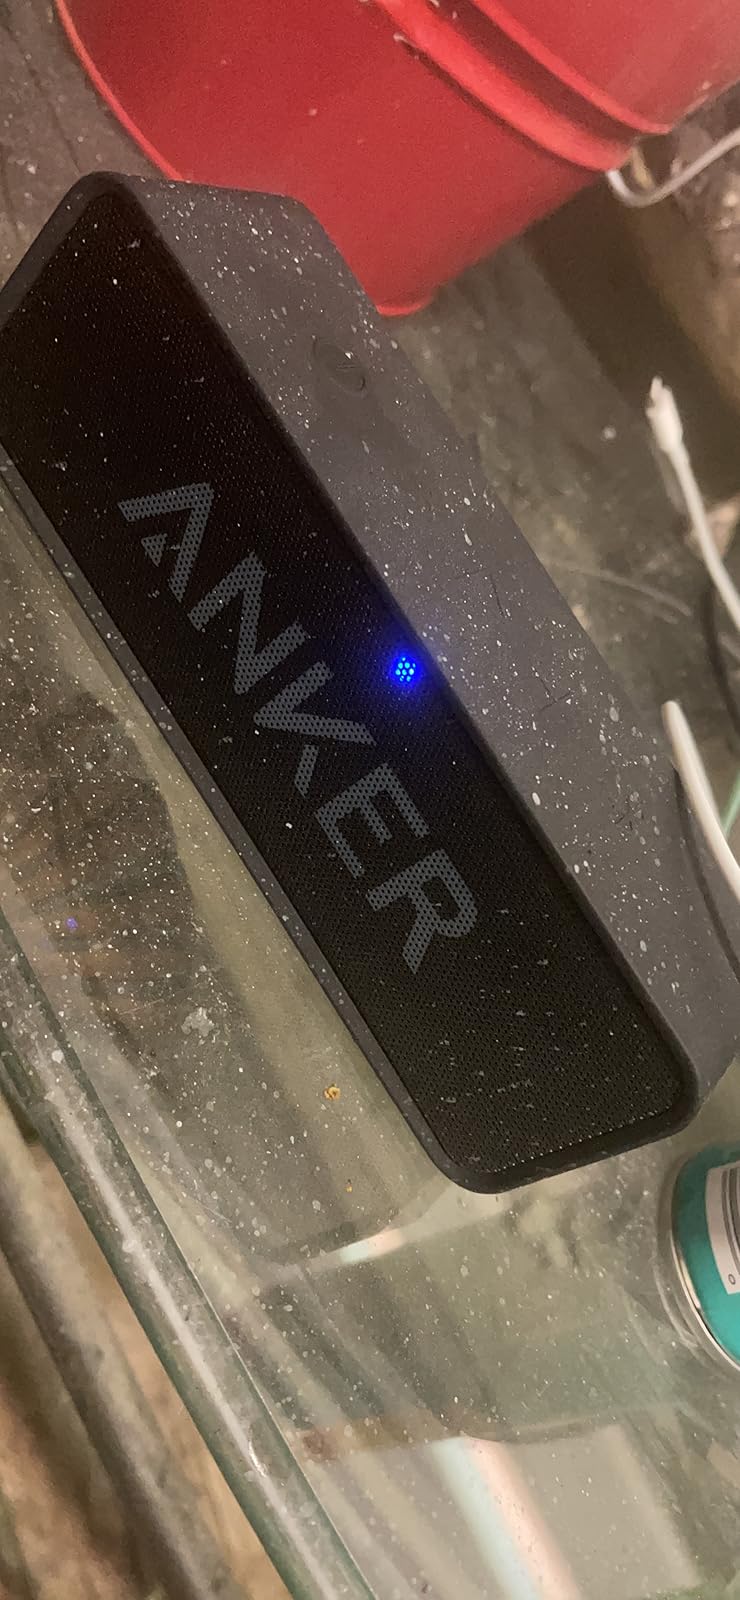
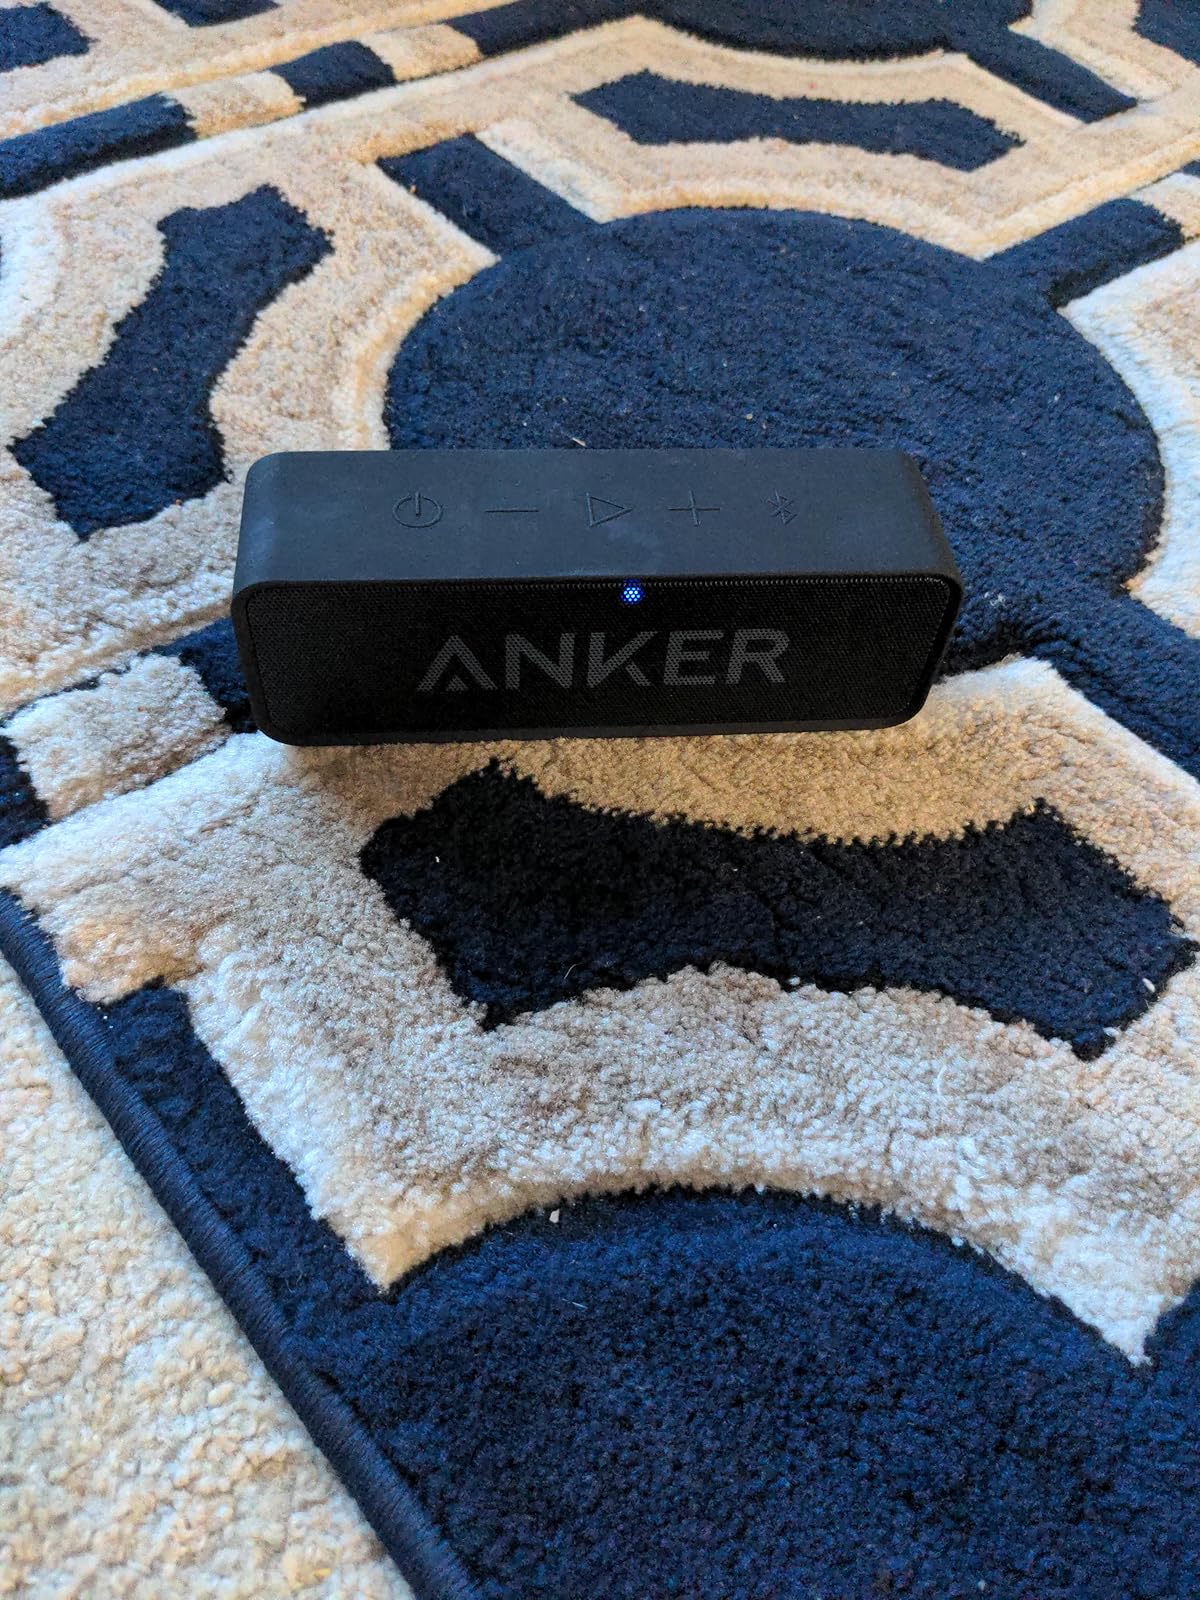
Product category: speaker
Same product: yes